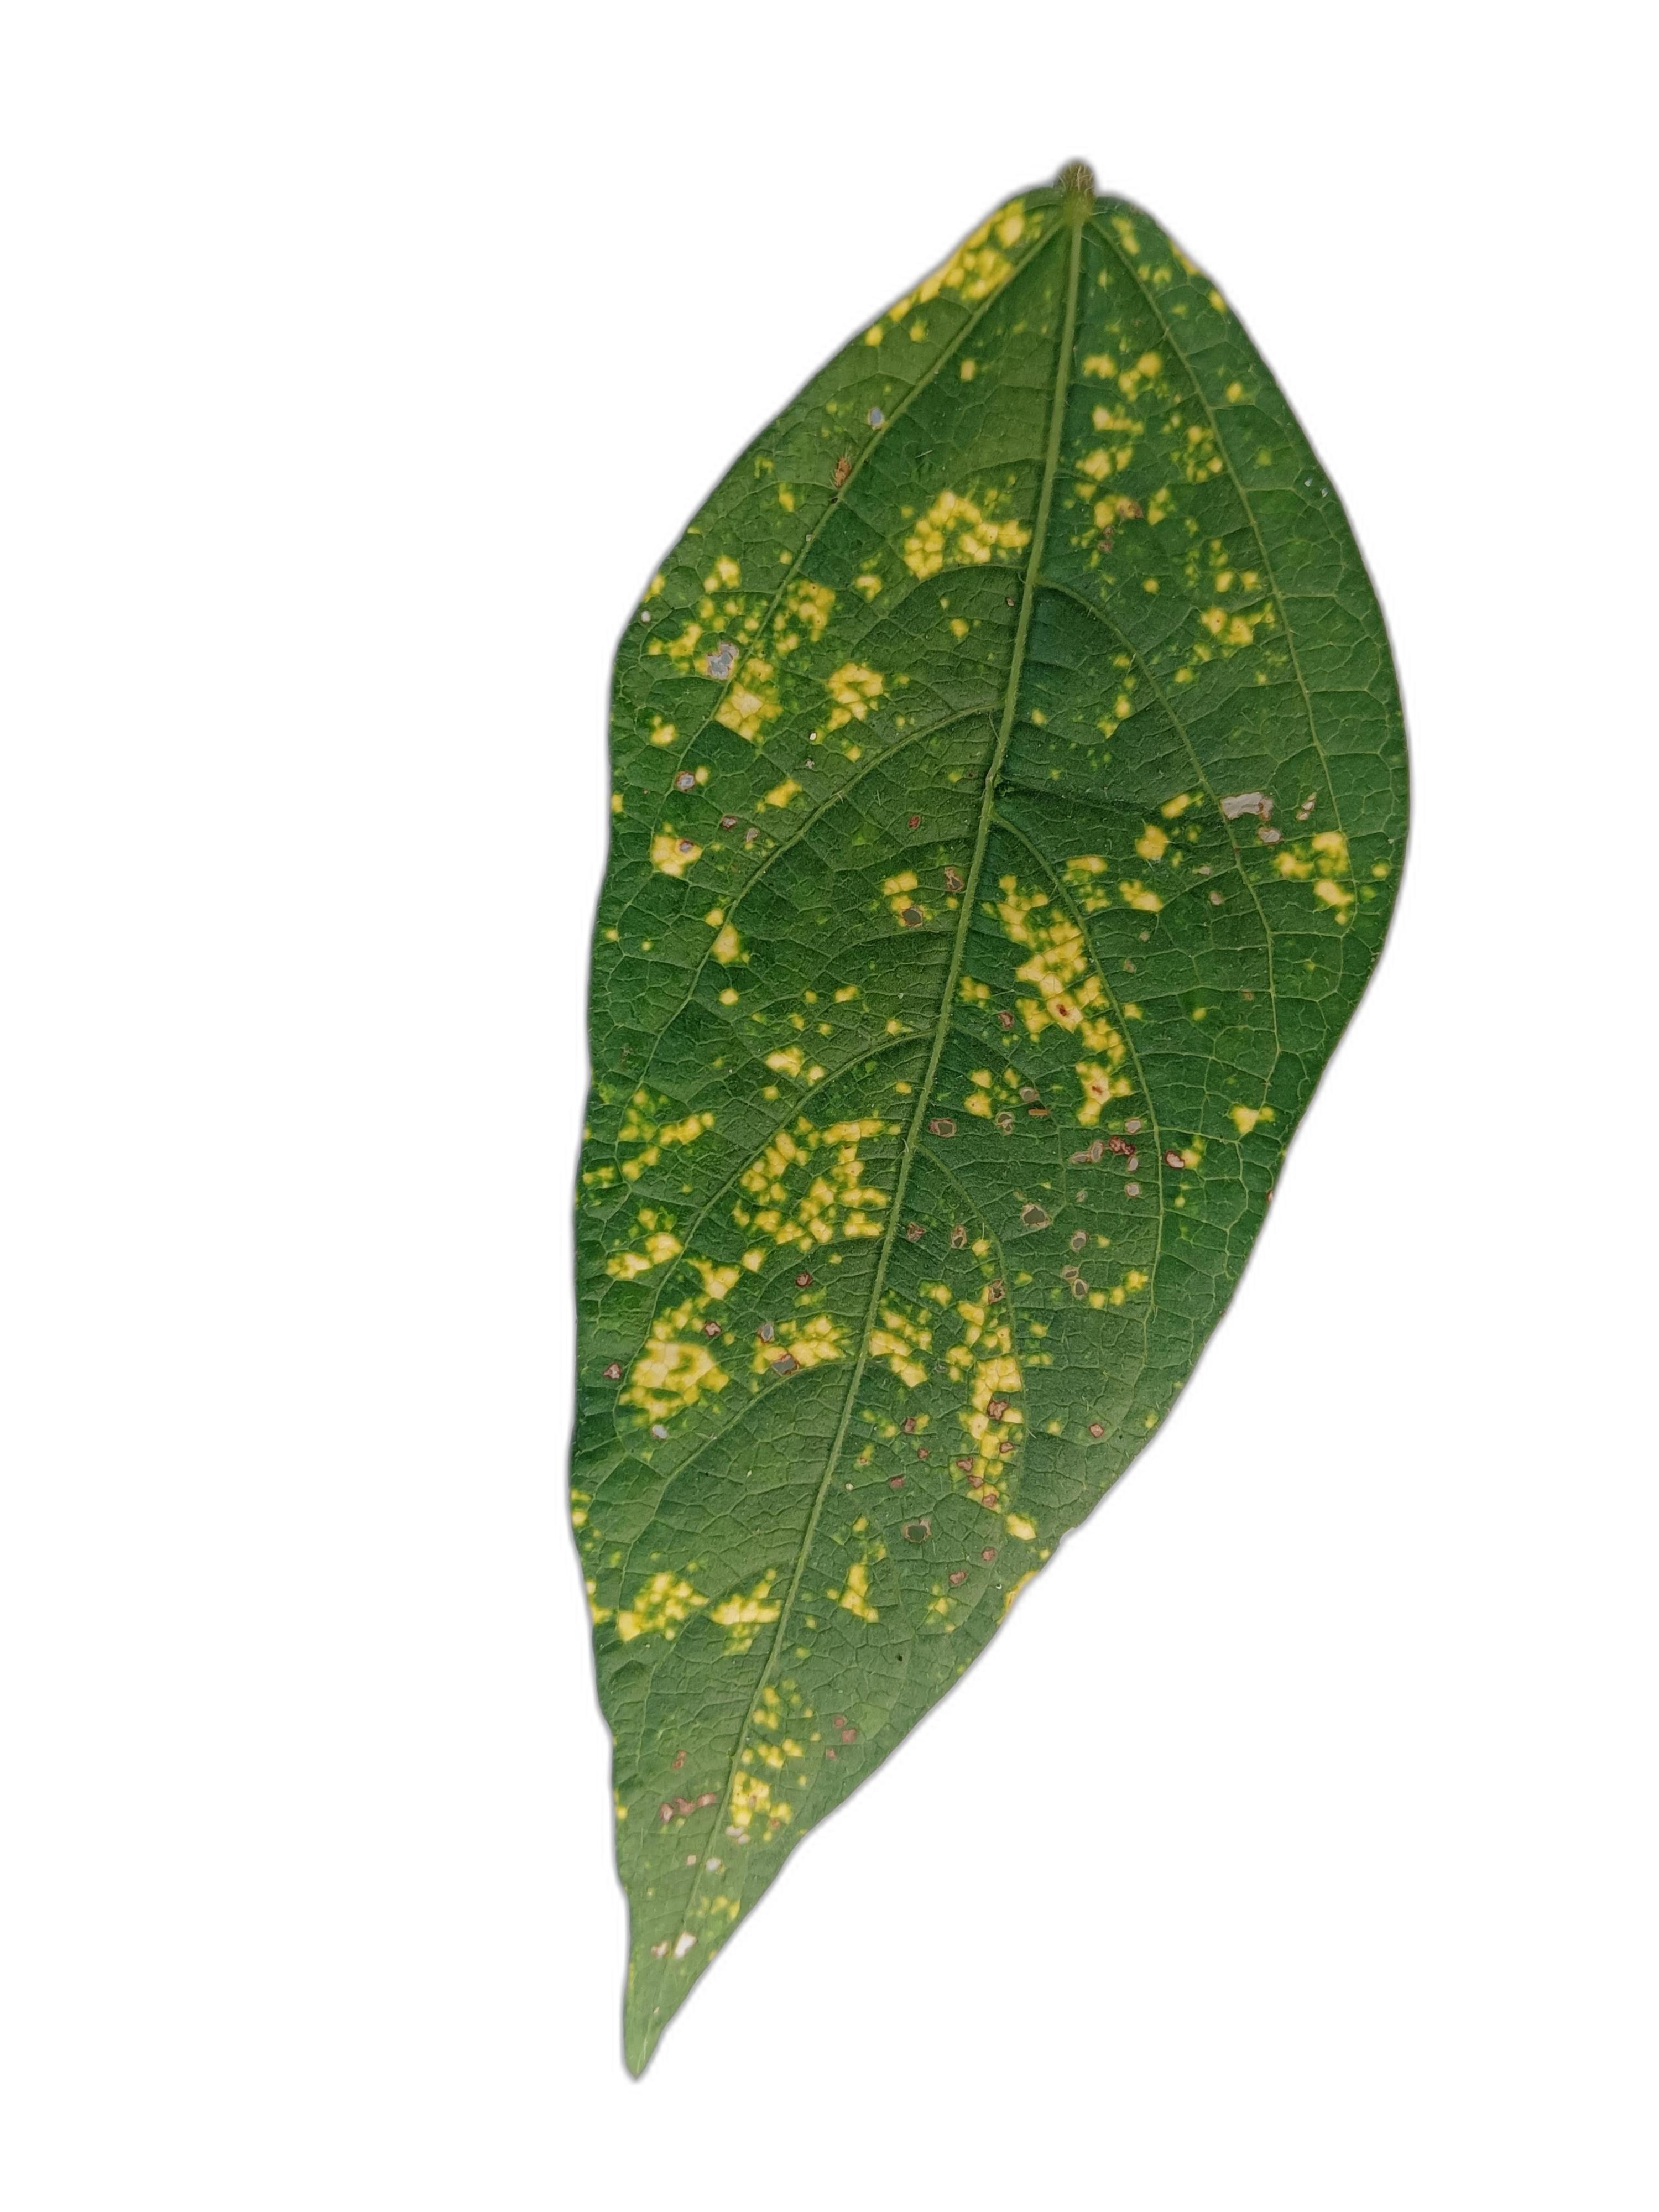
Label: Yellow Mosaic